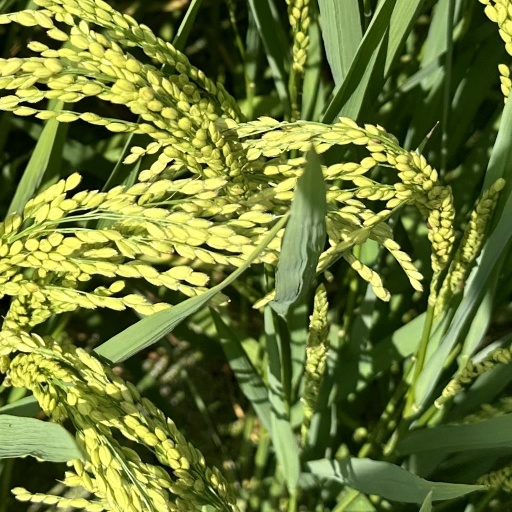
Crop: rice